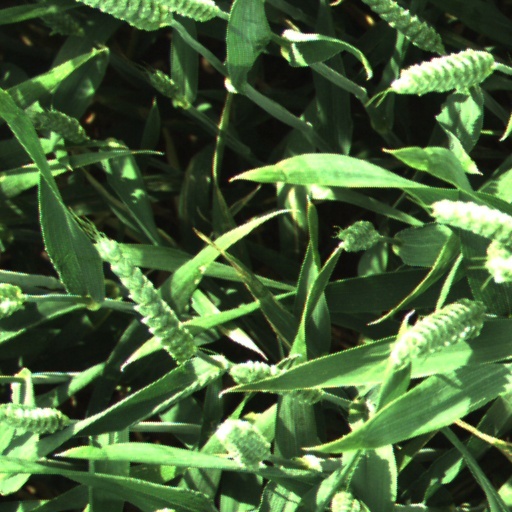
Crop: wheat